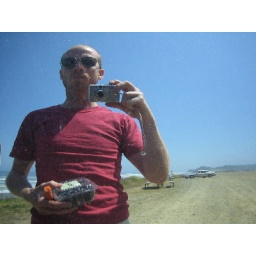
self portrait in van window northern california